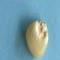
Maize quality: Good